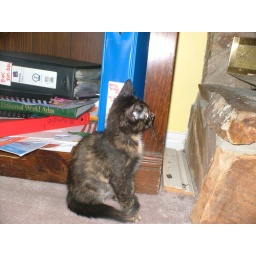
Kitty by the book shelf